RAF Brize Norton

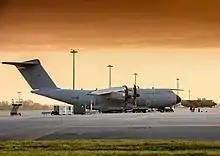
An A400M Atlas C1 parked at Brize Norton during 2014

In 1970, two squadrons No. 99 Squadron and No. 511 Squadron operating the Bristol Britannia moved from RAF Lyneham. Both squadrons were disbanded in 1976, along with No. 53 Squadron, operating the Short Belfast C.1 In the same year, No. 115 Squadron moved from RAF Cottesmore, operating the Hawker Siddeley Andover in the radar calibration role. The squadron moved to RAF Benson in 1983.